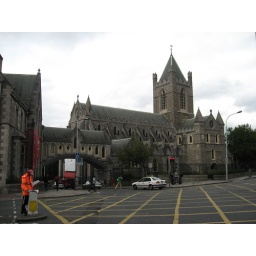
I liked this Church, particularly the bridge over the road